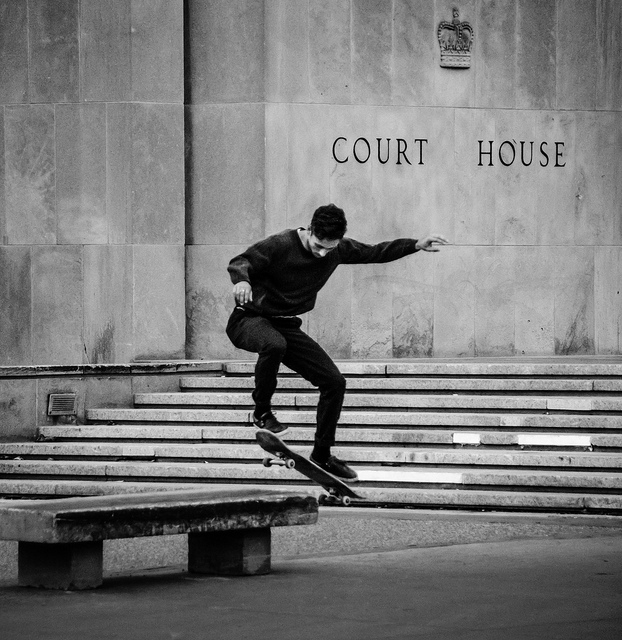
user: Given an image and a question. Answer the question in a short answer. Question: This guy is skate boarding in front of what city building? Short Answer:
assistant: court house